Taenia saginata

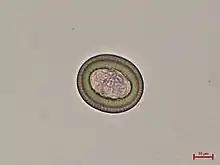
"Taenia saginata" - oncosphere

Humans contract infective cysticerci by eating raw or undercooked meat. Once reaching the jejunum, the inverted scolex becomes evaginated to the exterior under stimuli from the digestive enzymes of the host. Using the scolex, it attaches to the intestinal wall. The larva mature into adults about 5 to 12 weeks later. Adult worms can live about 25 years in the host. Usually, only a single worm is present at a time, but multiple worms are also reported. In each mature proglottid, self-fertilisation produces zygotes, which divide and differentiate into embryonated eggs called oncospheres. With thousands of oncospheres, the oldest gravid proglottids detach. Unlike in other "Taenia", gravid proglottids are shed individually. In some cases, the proglottid ruptures inside the intestine, and the eggs are released. The free proglottids and liberated eggs are removed by peristalsis into the environment. On the ground, the proglottids are motile and shed eggs as they move. These oncospheres in an external environment can remain viable for several days to weeks in sewage, rivers, and pastures.